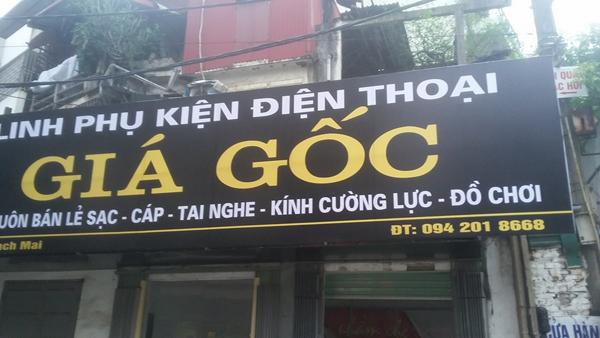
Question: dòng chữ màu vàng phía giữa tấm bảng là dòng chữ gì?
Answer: dòng chữ màu vàng phía giữa tấm bảng là dòng chữ "giá gốc"